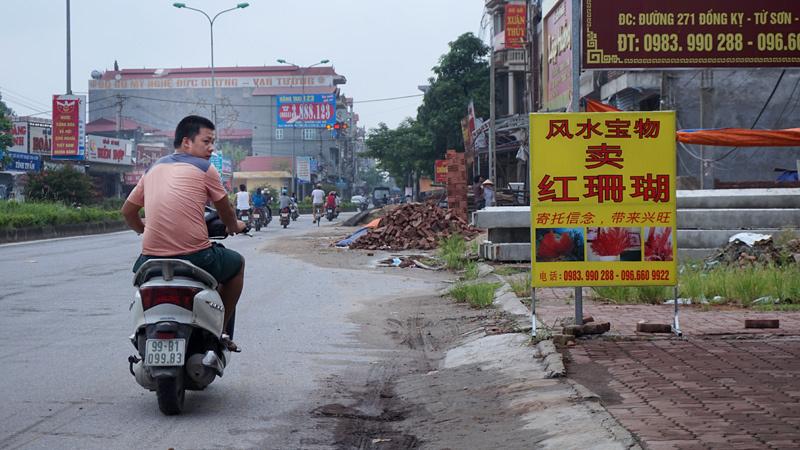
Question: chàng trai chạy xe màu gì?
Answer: chàng trai chạy xe màu trắng